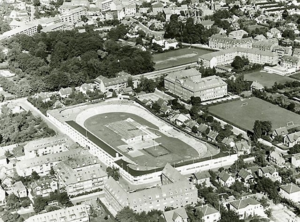
Ordrupbanen
Ordrup Cykelbane, 1956.
Ordrupbanen var en cykelbane i Ordrup ved København. Banen byggedes på Ejgaardens jorder i Gentofte Kommune 1888 og blev nedlagt 2000.